Maribel Díaz Cabello

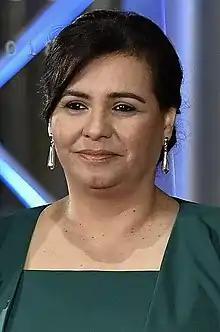
Díaz Cabello at the Lima Convention Center during the reception of the 8th Summit of the Americas.

Maribel Carmen Díaz Cabello (born March 27, 1970) is a Peruvian educator, teacher, and academic administrator. Díaz Cabello, the wife of President Martín Vizcarra, served as the First Lady of Peru from 23 March 2018 until her husband's impeachment and office removal on 10 November 2020.